Petit Fort

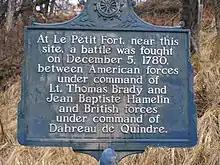

In late Autumn 1780, a small band of about fourteen Métis from Cahokia, Illinois, under orders from Augustin de La Balme, set out for British-controlled Fort St. Joseph in southwest Michigan, led by Jean-Baptiste Hamelin and Lt. Thomas Brady, a former British officer and Indian Agent who now supported the rebelling Americans. The party recruited from frontier settlements along the way, and doubled in size to about thirty men. The company travelled up the Illinois River and Kankakee River, portaged near modern-day South Bend, Indiana, and continued down the St. Joseph River to Fort St. Joseph, which they plundered. The raid was timed while local Indians would be away hunting, but La Balme also hoped to create a distraction for his journey up the Wabash River to attack Fort Detroit.